Gathorne Gathorne-Hardy, 1st Earl of Cranbrook

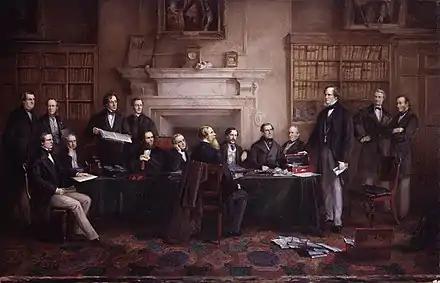
The Derby cabinet of 1867.

Gathorne Gathorne-Hardy, 1st Earl of Cranbrook, (1 October 1814 – 30 October 1906) was a prominent British Conservative politician. He held cabinet office in every Conservative government between 1858 and 1892. He served as Home Secretary from 1867 to 1868, Secretary of State for War from 1874 to 1878, Lord President of the Council from 1885 to 1886 and as Chancellor of the Duchy of Lancaster until 1886. In 1878, he was appointed Secretary of State for India and thereafter was elevated to the peerage, entering the House of Lords as Viscount Cranbrook. He has been described as a moderate, middle-of-the-road Anglican, and a key ally of Disraeli.